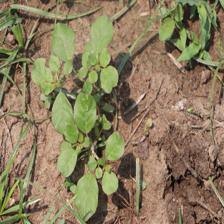
Label: BroadLeafWeed